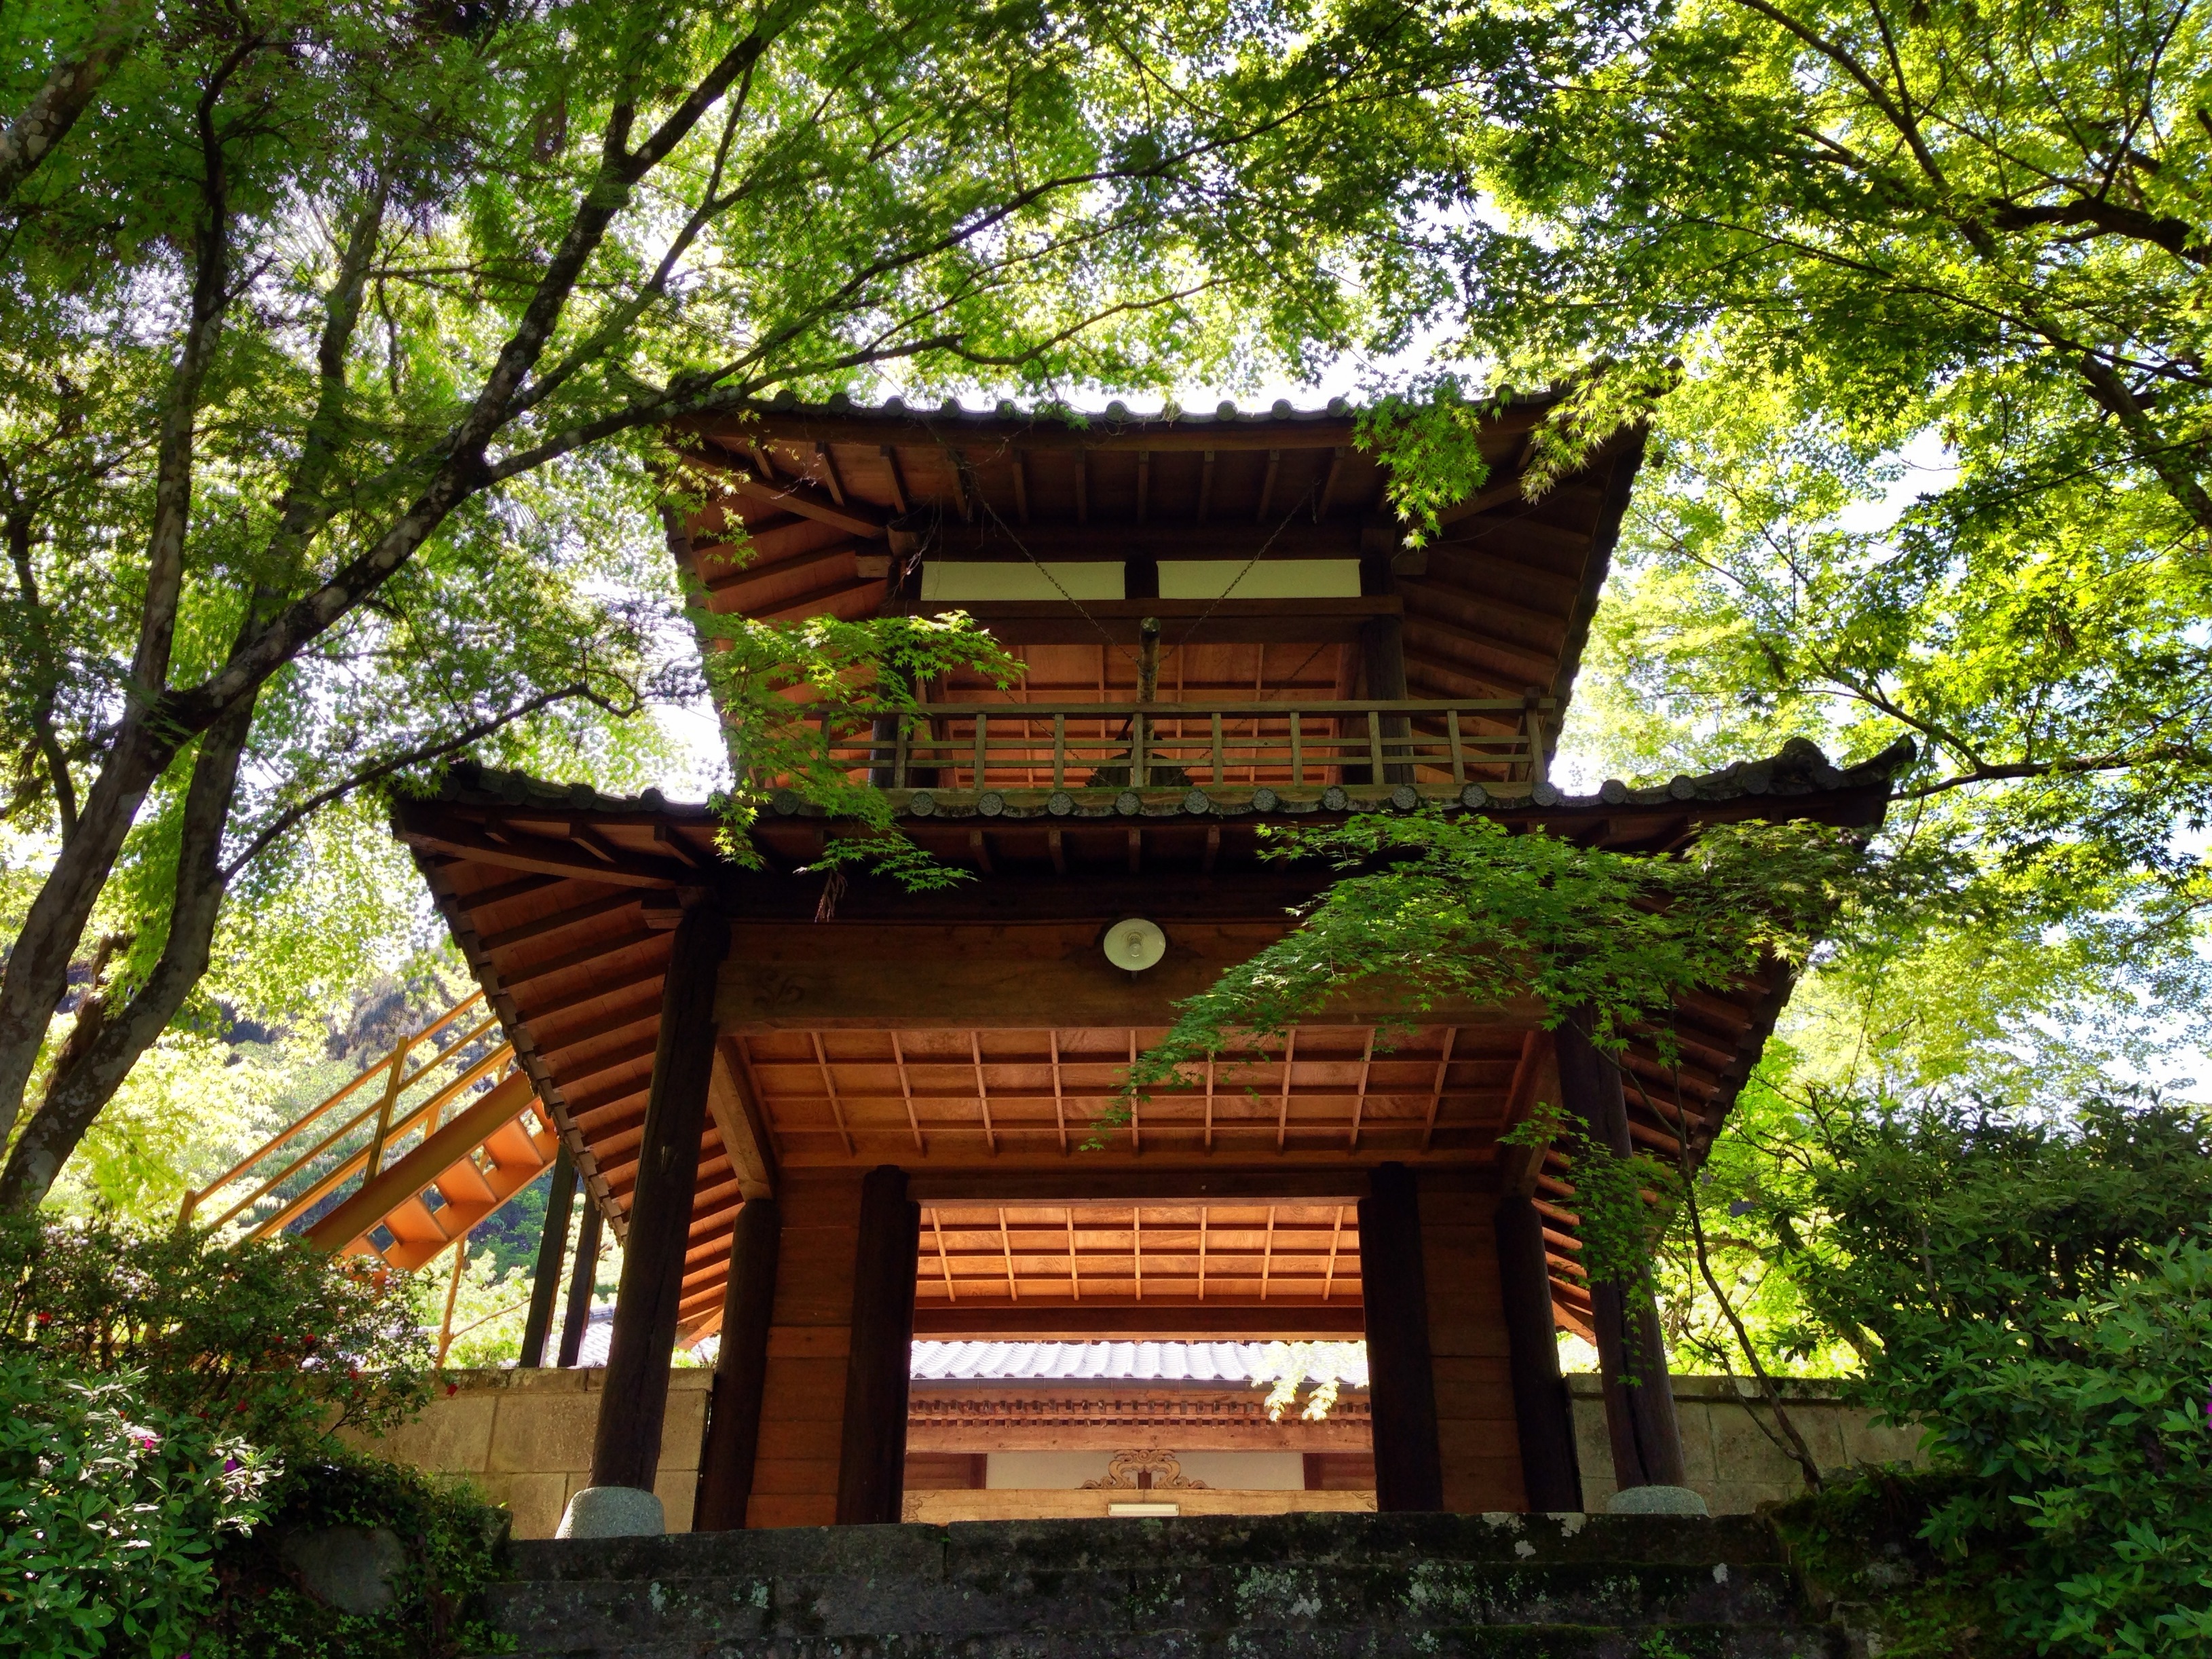
house, building, home, hut, green, jungle, cottage, chapel, garden, tourism, gate, japan, place of worship, temple, shrine, estate, log cabin, tree house, shinto shrine, outdoor structure, hitoyoshi